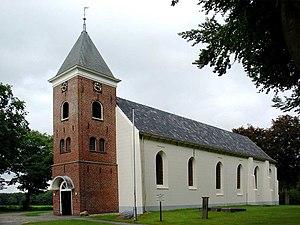
Vlagtwedde est un village qui fait partie de la commune de Westerwolde, situé dans la province néerlandaise de Groningue. Le 1ᵉʳ janvier 2006, le village comptait 1 950 habitants.